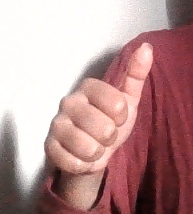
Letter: aleff